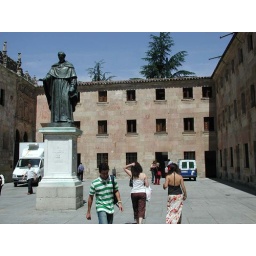
My classroom was in the building on the right. Door's to the right of that blue &amp;amp; white van.